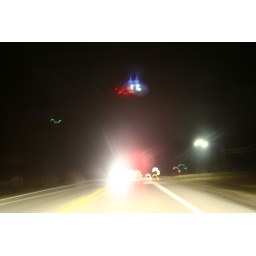
For some reason unbeknownst to me this one came out with red, white, and blue in the sky .